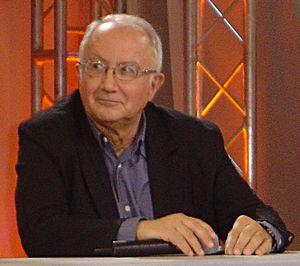
L'Établissement public du parc et de la grande halle de la Villette est un établissement public à caractère industriel et commercial placé sous la tutelle du ministère de la Culture, créé par le décret nᵒ 93-96 du 25 janvier 1993 avec pour mission « d'animer, d'exploiter et de promouvoir l'ensemble culturel urbain du parc et la grande halle de La Villette ».